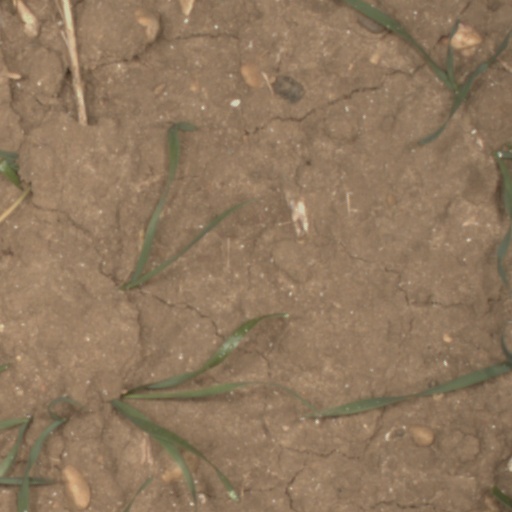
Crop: wheat